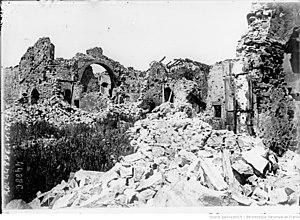
Guerre mondiale (1914-1918) -- Destruction et pillage -- France -- Lunéville
Vitrimont est une commune française située dans le département de Meurthe-et-Moselle, en région Grand Est.
Cet article recense les monuments historiques du département de Meurthe-et-Moselle, en France.